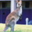
Label: kangaroo